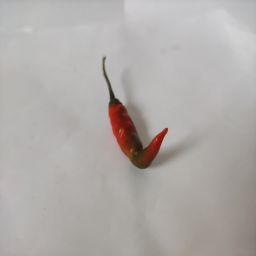
Crop: Chile Pepper
Quality: Ripe